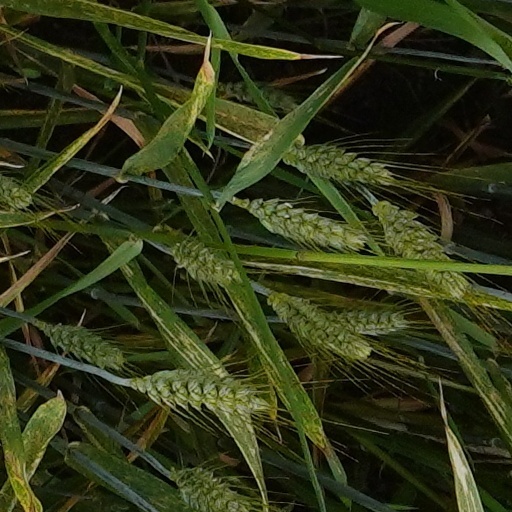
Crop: wheat